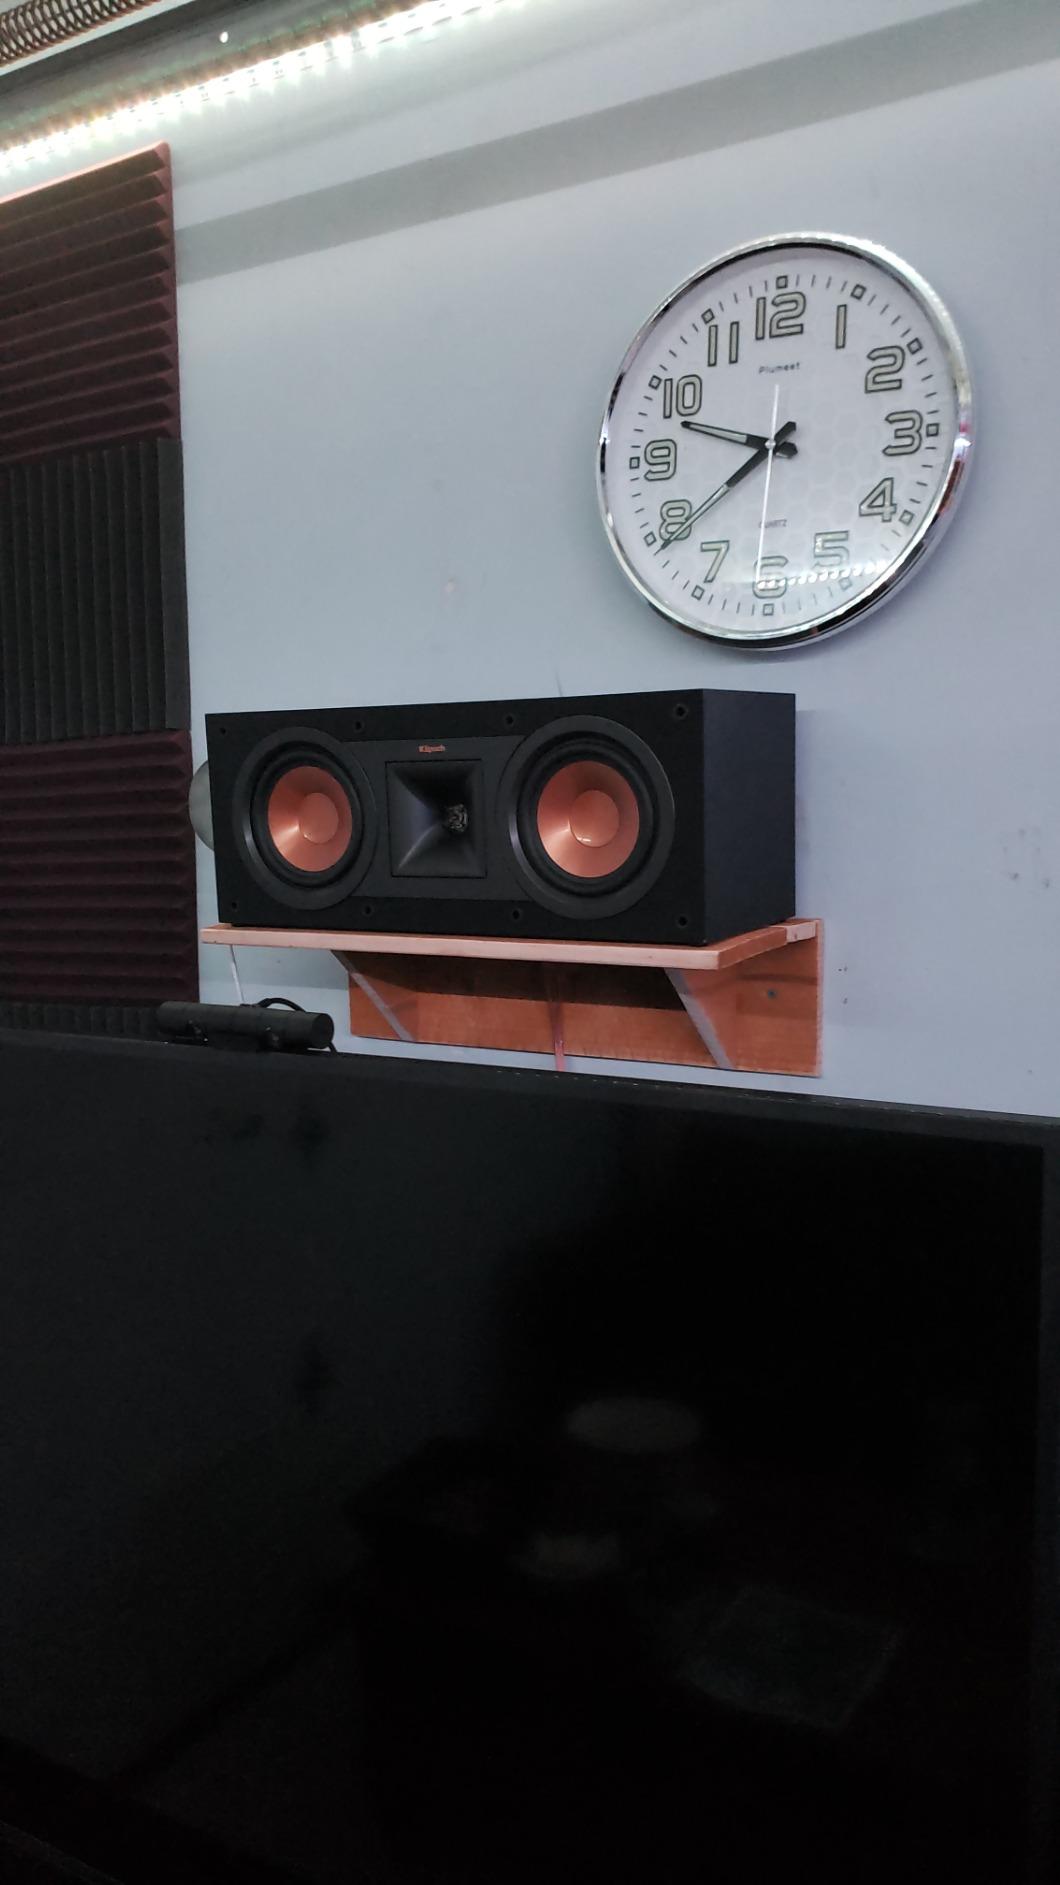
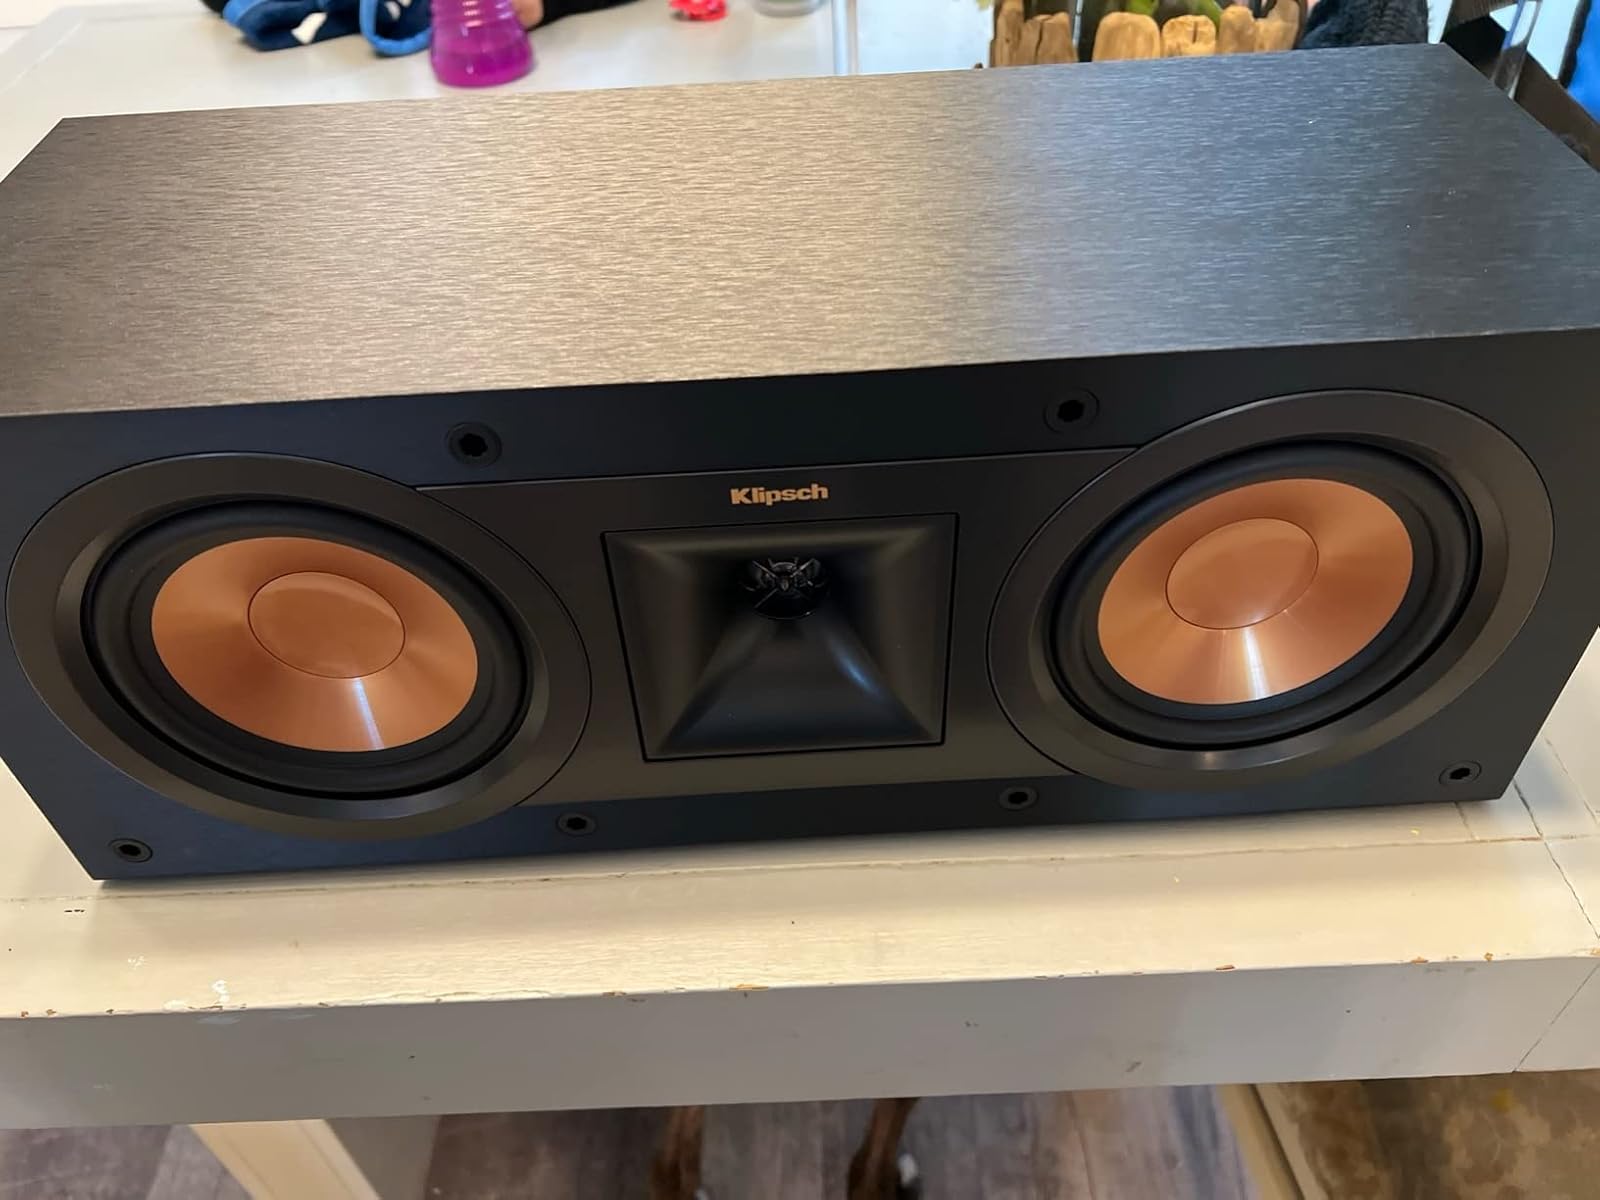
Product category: speaker
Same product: yes